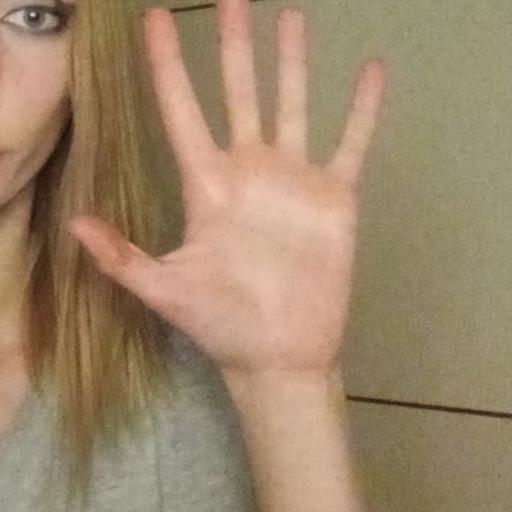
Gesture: palm